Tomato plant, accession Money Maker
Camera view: vertical (180 deg); turntable rotation: 150 degrees
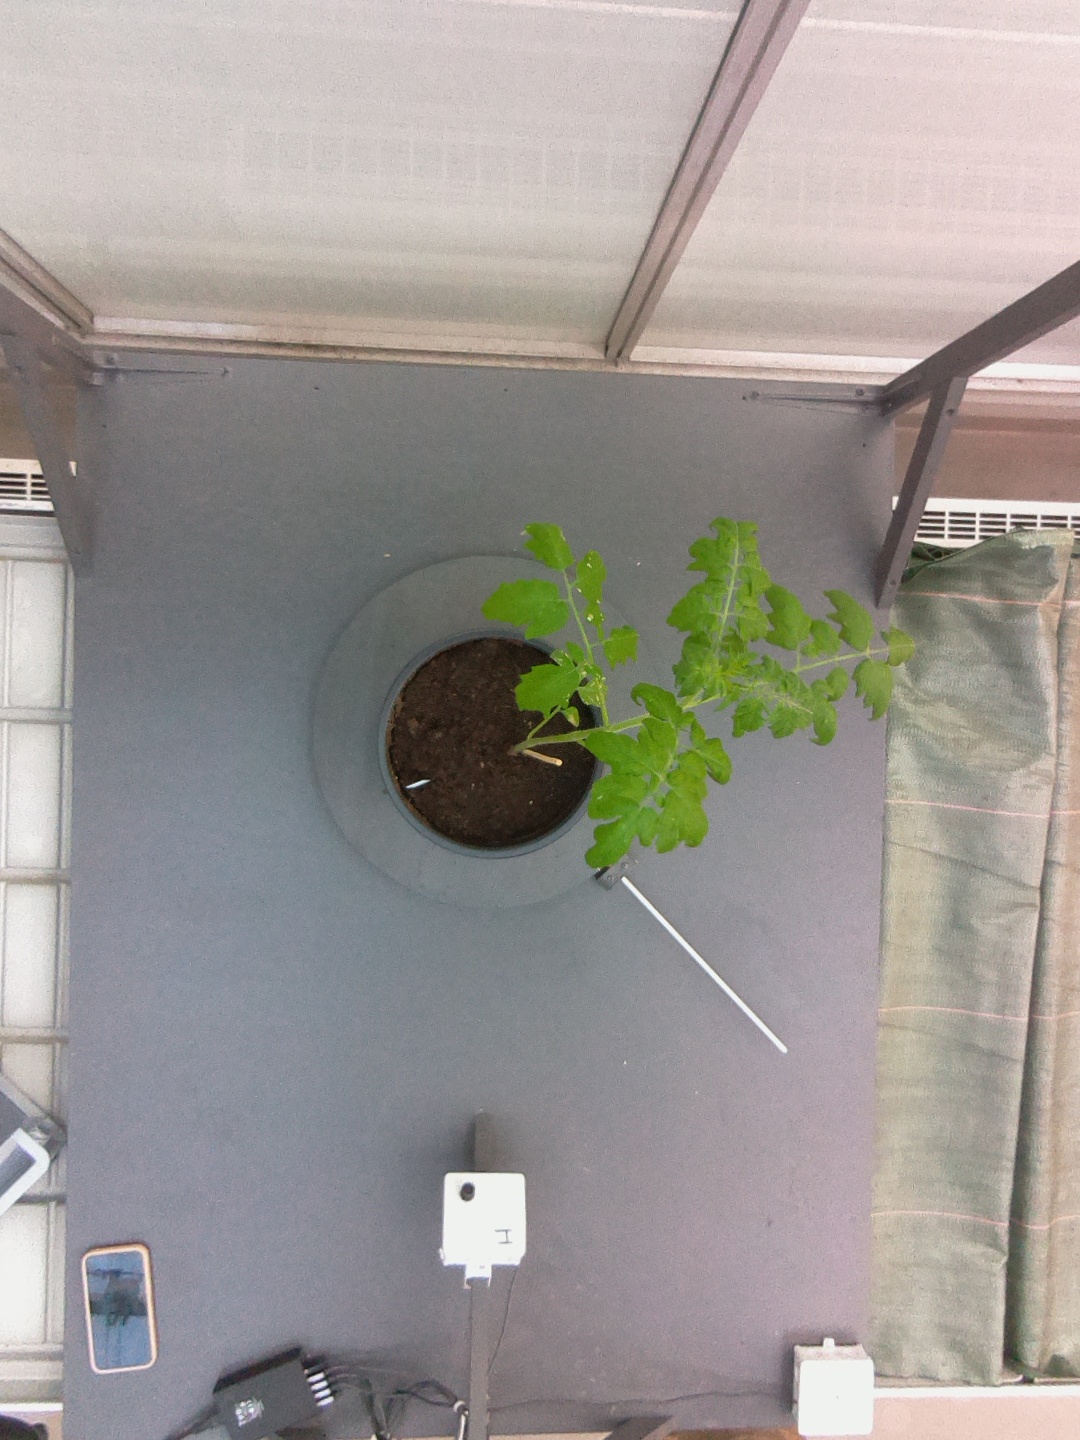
BBCH growth stage 13: 6 of true leaves visible